Sooryan (1982 film)

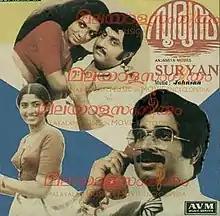

Sooryan is a 1982 Indian Malayalam film, directed by J. Sasikumar and produced by Babu. The film stars Ajayan, Sukumaran, Jalaja and M. G. Soman in the lead roles. The film has musical score by Johnson.